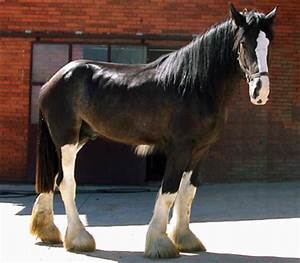
Label: horse